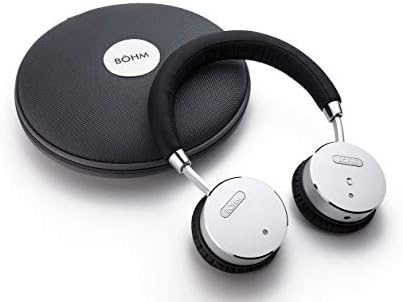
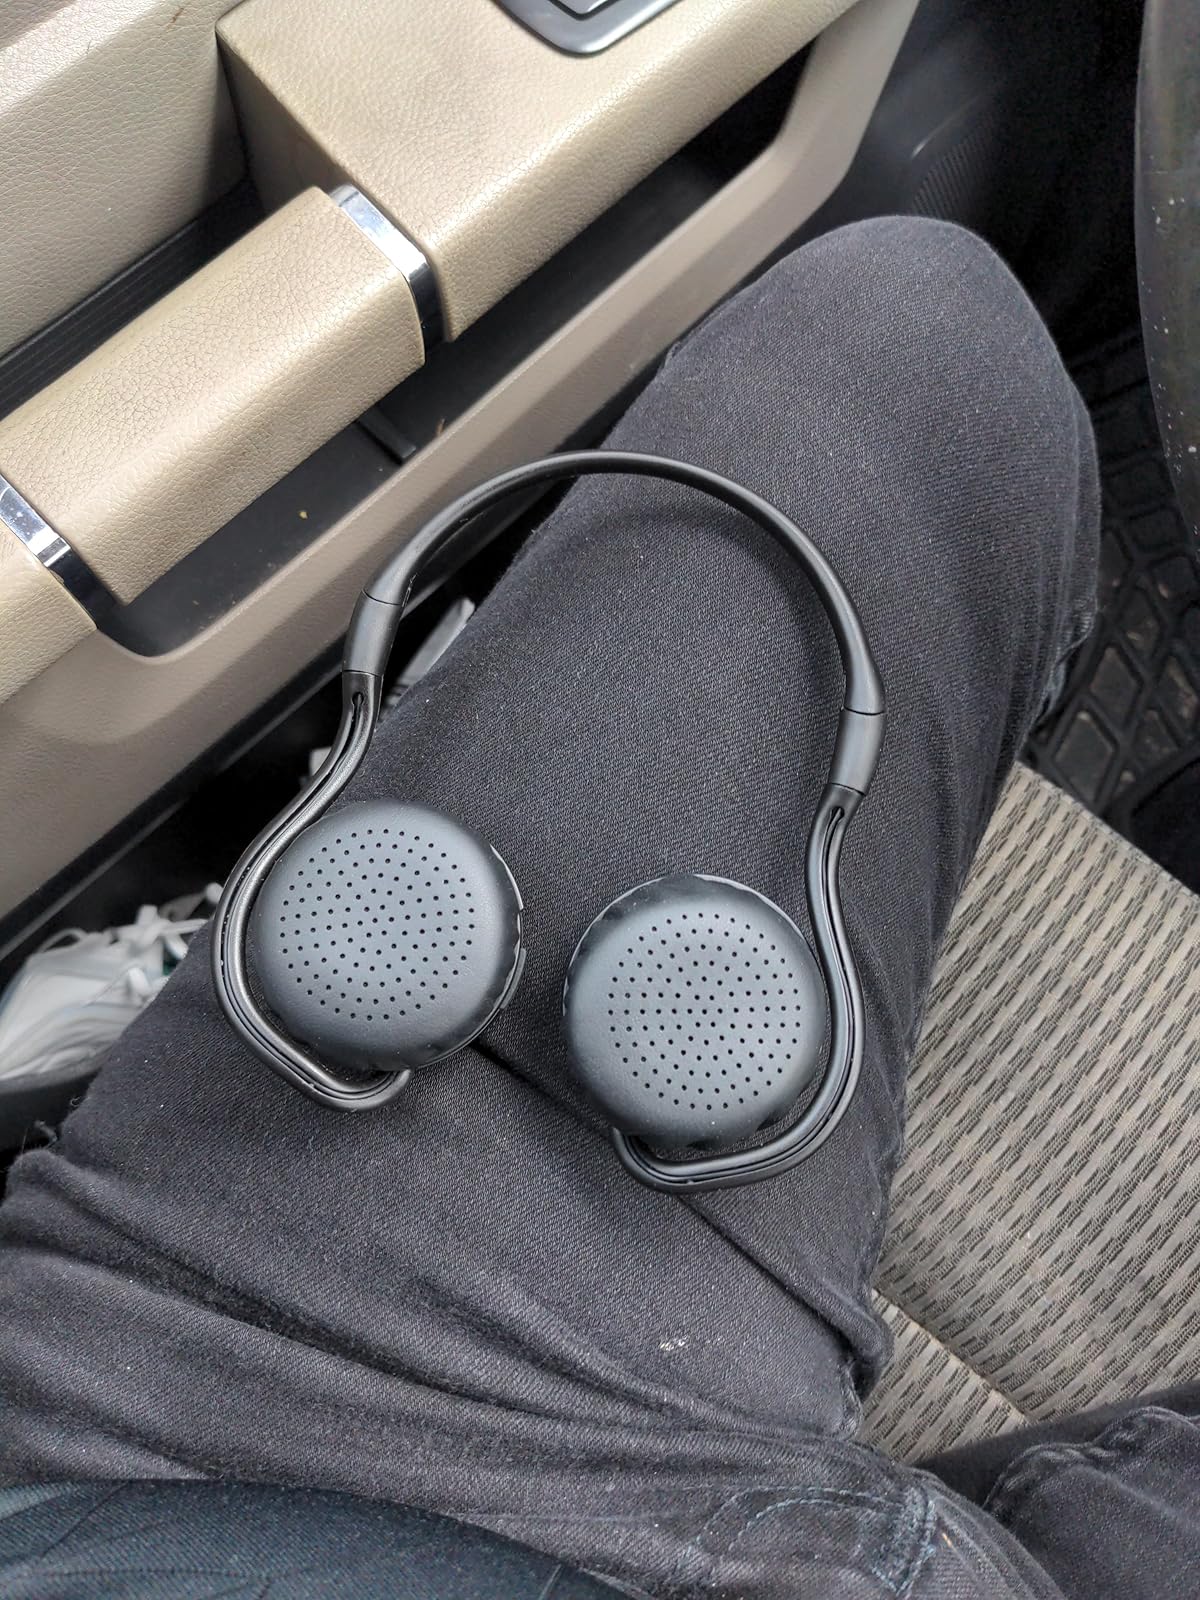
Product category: headphones
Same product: no